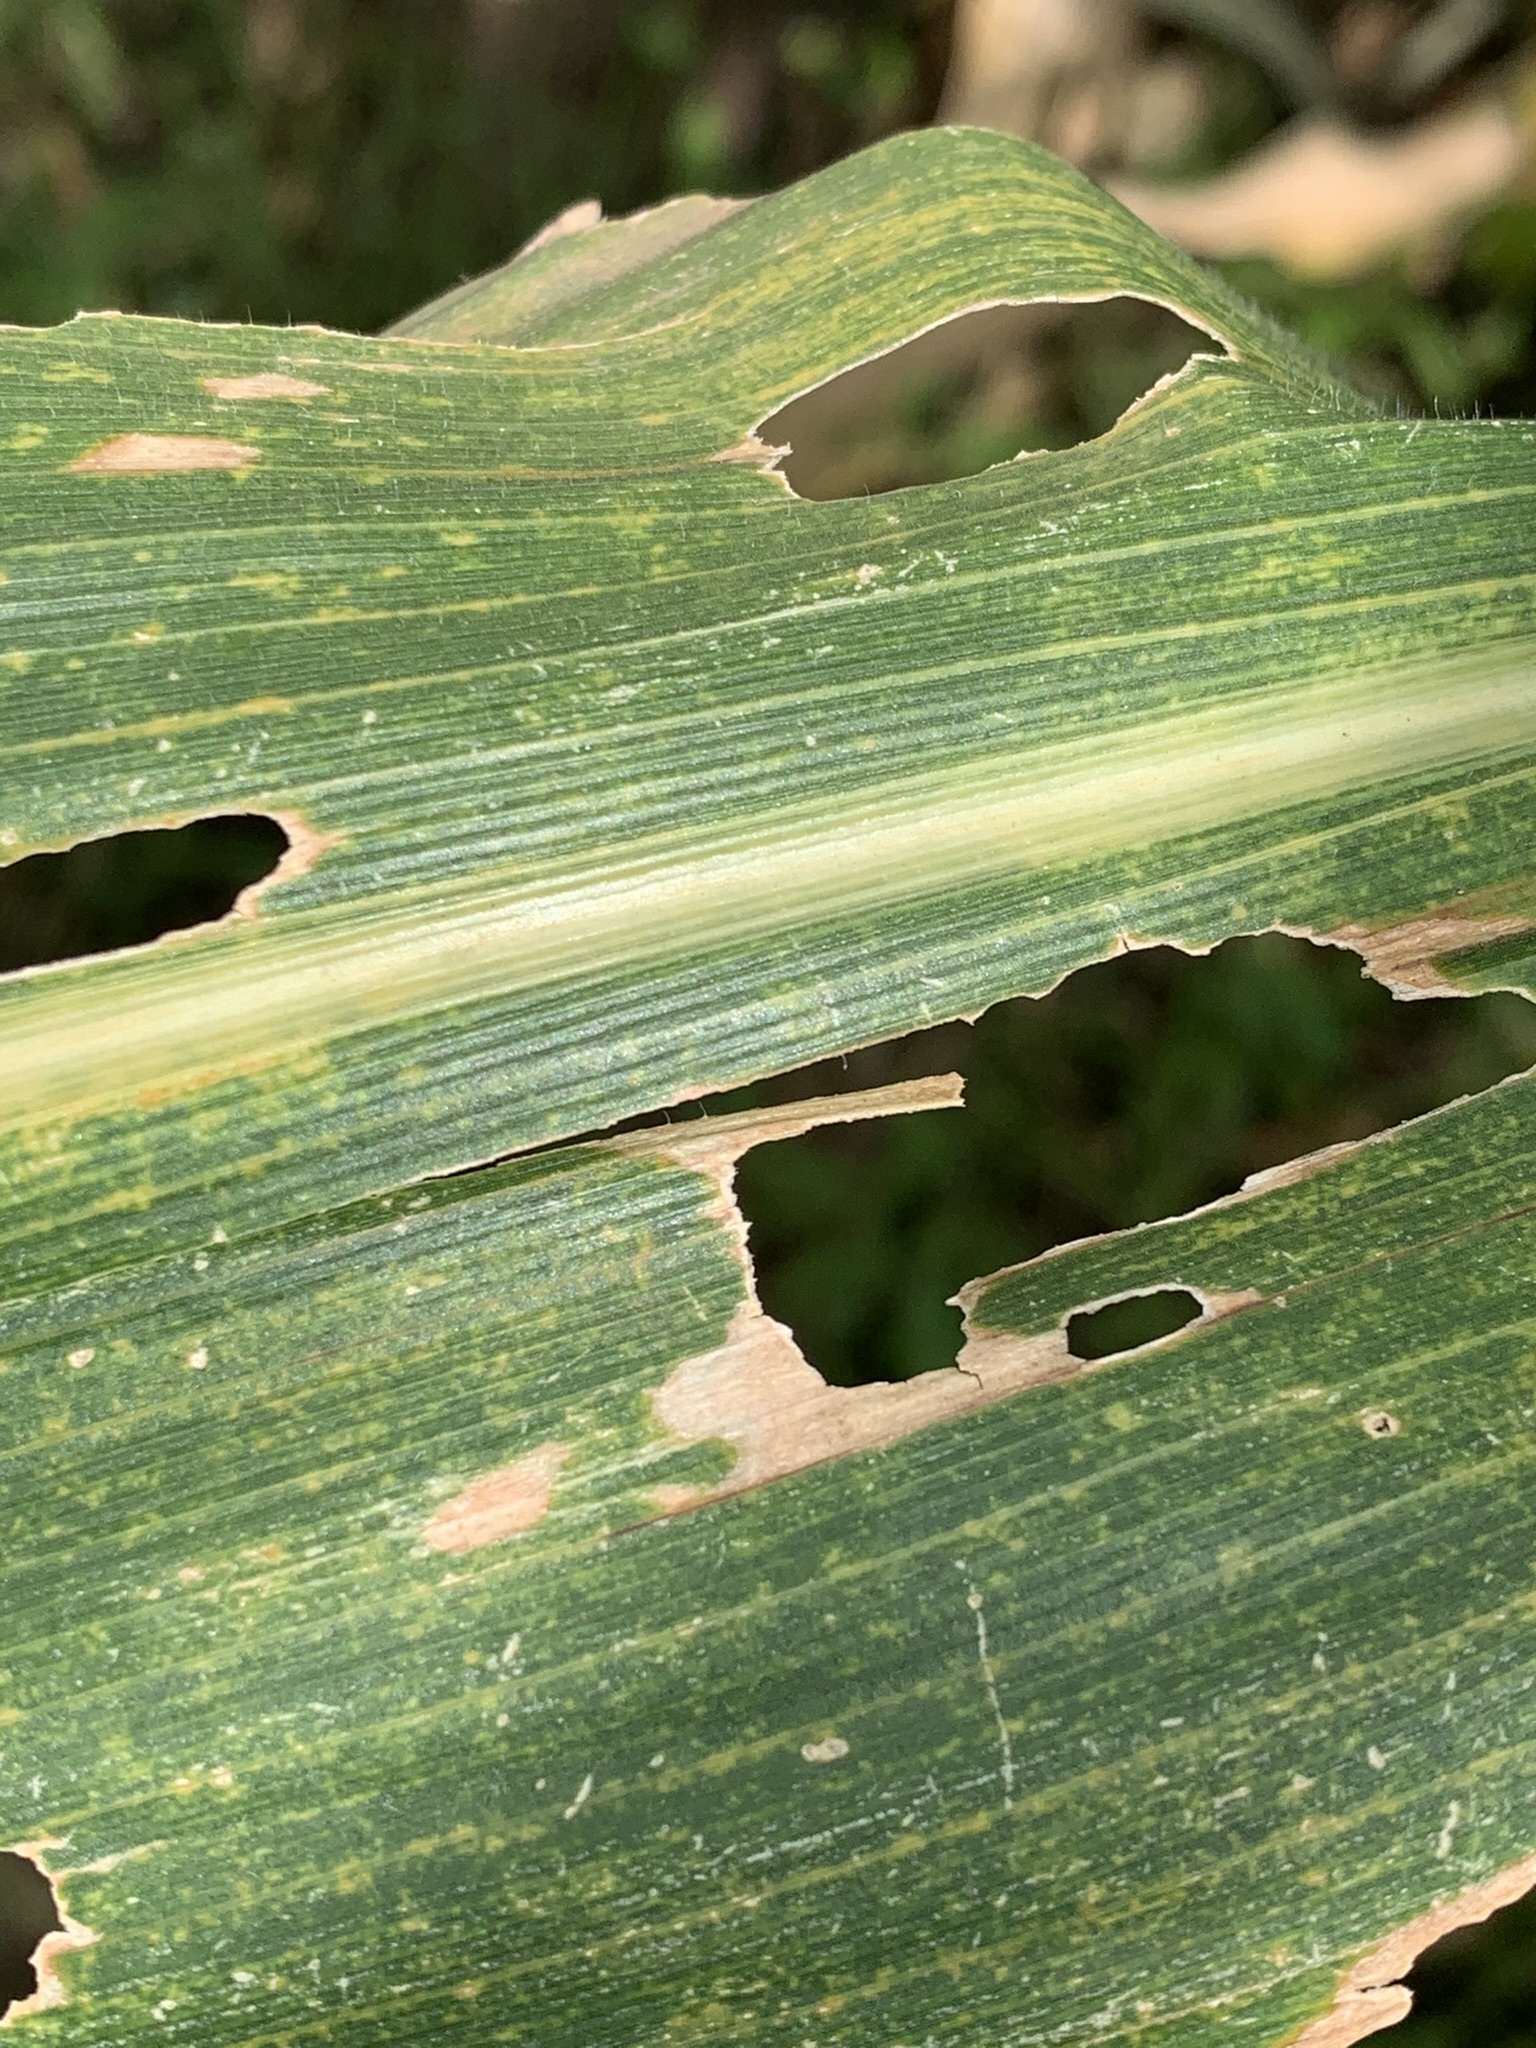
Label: MLN